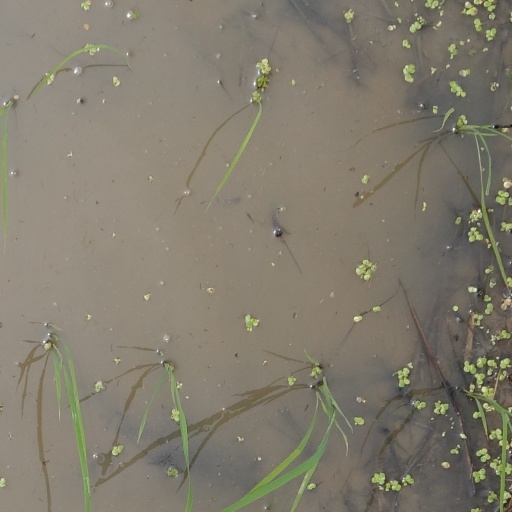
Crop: rice